Atari 8-bit computers

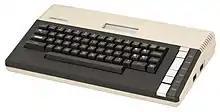
The 800XL is the best-selling model.

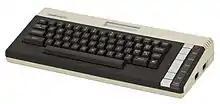
The 600XL has a slightly shallower case than the 800XL.

In May 1981, the Atari 800's price was , but by mid-1983, because of price wars in the industry, it was and the 400 was under , down from under in 1982. The 1200XL was a flop, and the earlier machines were too expensive to produce to be able to compete at the rapidly falling price points.